Answer in natural language. Considering the relative positions, is brown colour countertop lx (marked B) above or below black modern high-back chair (marked A)? Choose between the following options: below or above
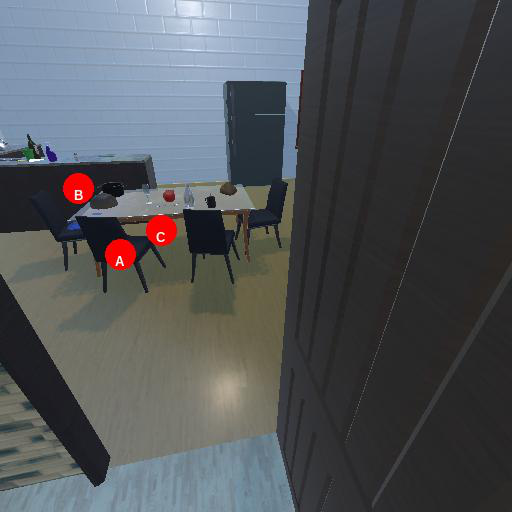
<answer>above</answer>